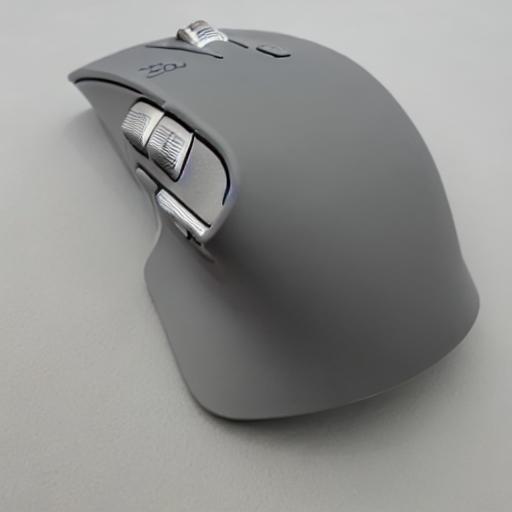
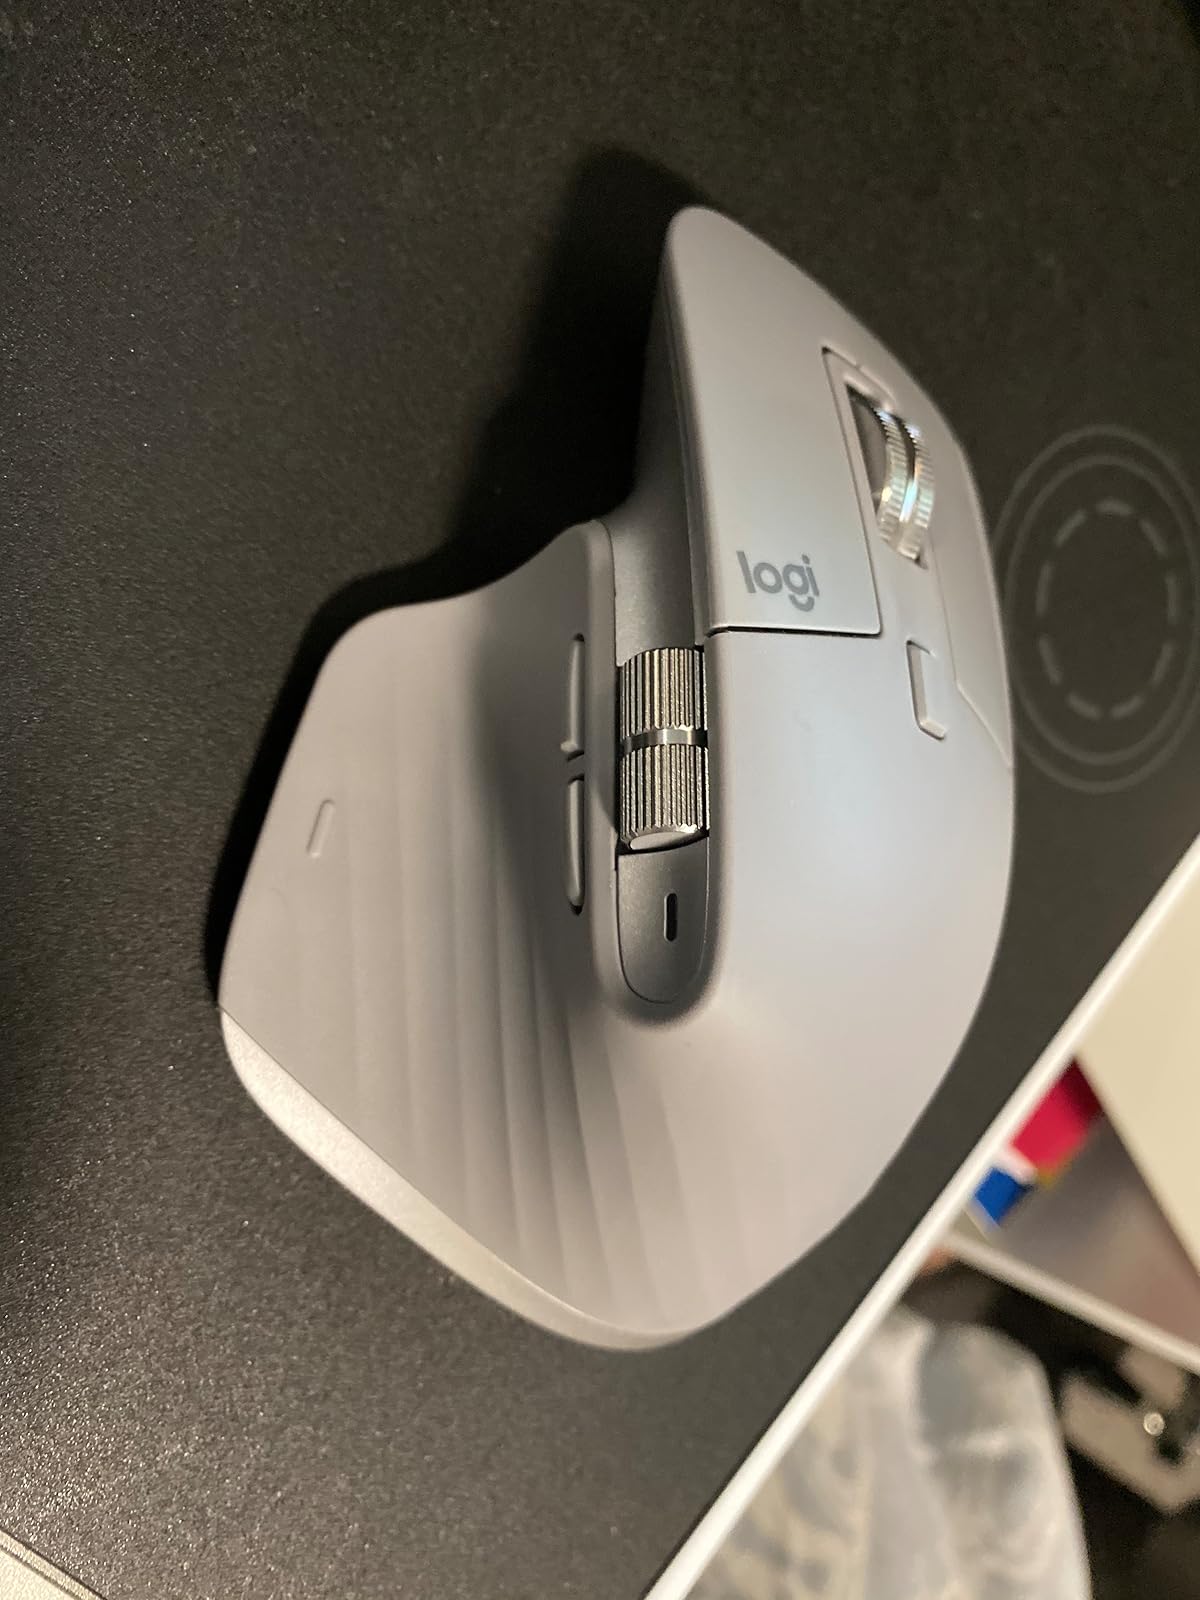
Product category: mouse
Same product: no